Jess Miller

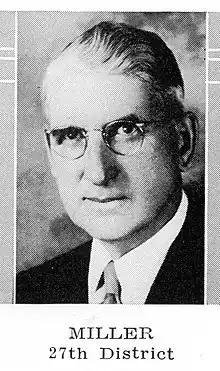
Jess Miller

Born in Eagle, Wisconsin, in Richland County, Wisconsin, Miller was a realtor and auctioneer. He held a number of local political offices; in 1938, Miller was elected to the Wisconsin State Senate, serving until 1965.